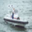
Label: ship